Siegfried Reich

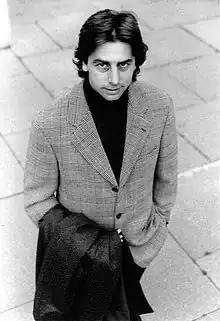

Siegfried Reich (born 29 September 1959) is a German former professional footballer who played as a striker.